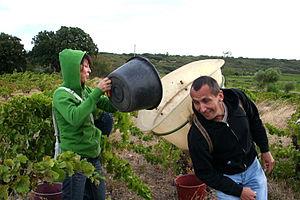
Vendanges à Fitou
Le fitou est un vin rouge d'appellation d'origine contrôlée produit sur une petite partie au sud du massif des Corbières, dans l'Aude. Sur ce même terroir les viticulteurs ont également le droit d'élaborer, avec des cépages différents, les vins doux naturels rivesaltes et muscat de Rivesaltes.